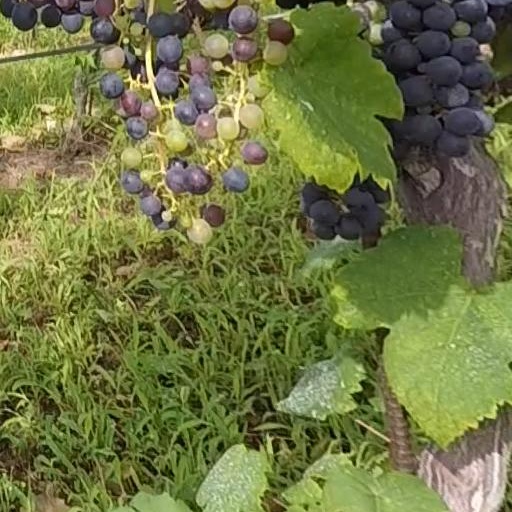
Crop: grape